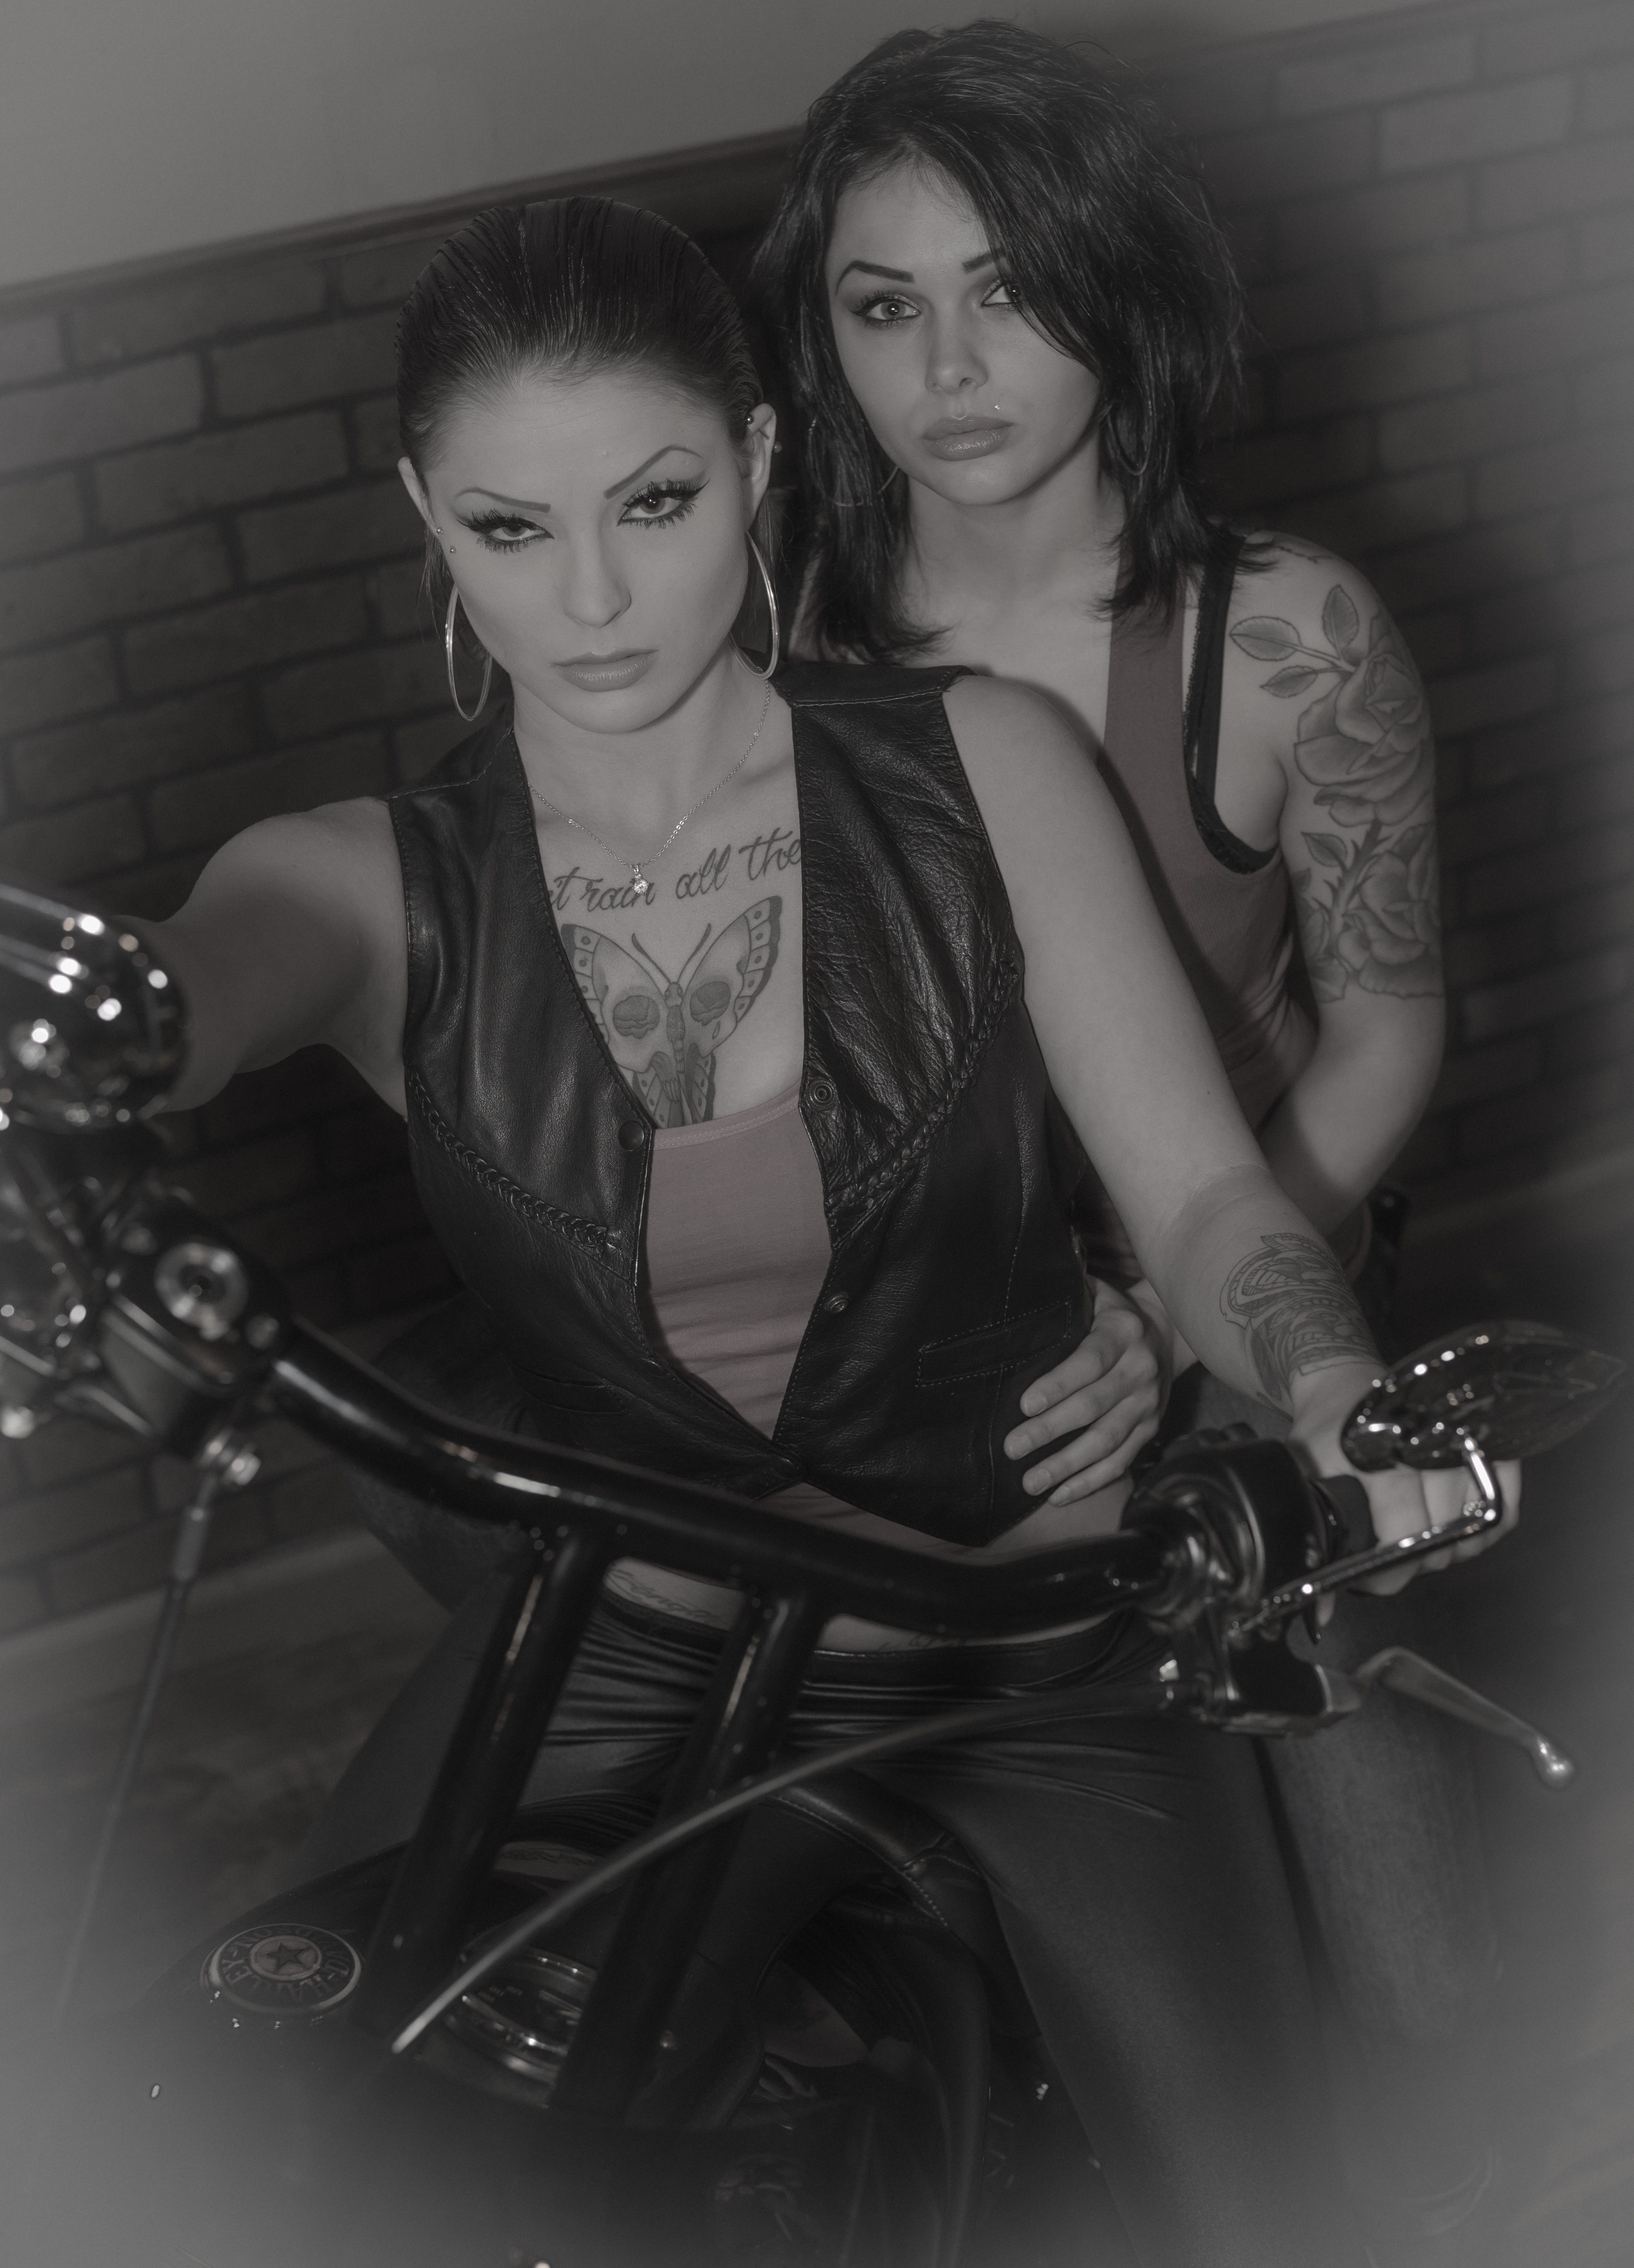
person, black and white, photography, portrait, model, sitting, fashion, black, monochrome, lady, photograph, beauty, photo shoot, monochrome photography, portrait photography, human positions, art model, supermodel